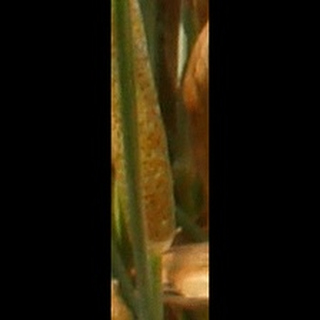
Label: wheat_brown_rust